Ron Plaza

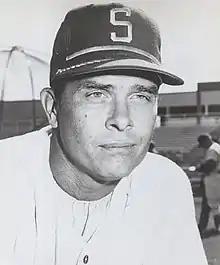
Plaza in 1969

Ronald Charles Plaza (August 24, 1934 – April 15, 2012) was an American professional baseball player, coach and manager. Though he never made it to Major League Baseball as a player, he was a coach at the MLB level for the Seattle Pilots, Cincinnati Reds and Oakland Athletics. Later in life, he resided in St. Petersburg, Florida, and worked with the Athletics as a scout and coach for their minor league operations.